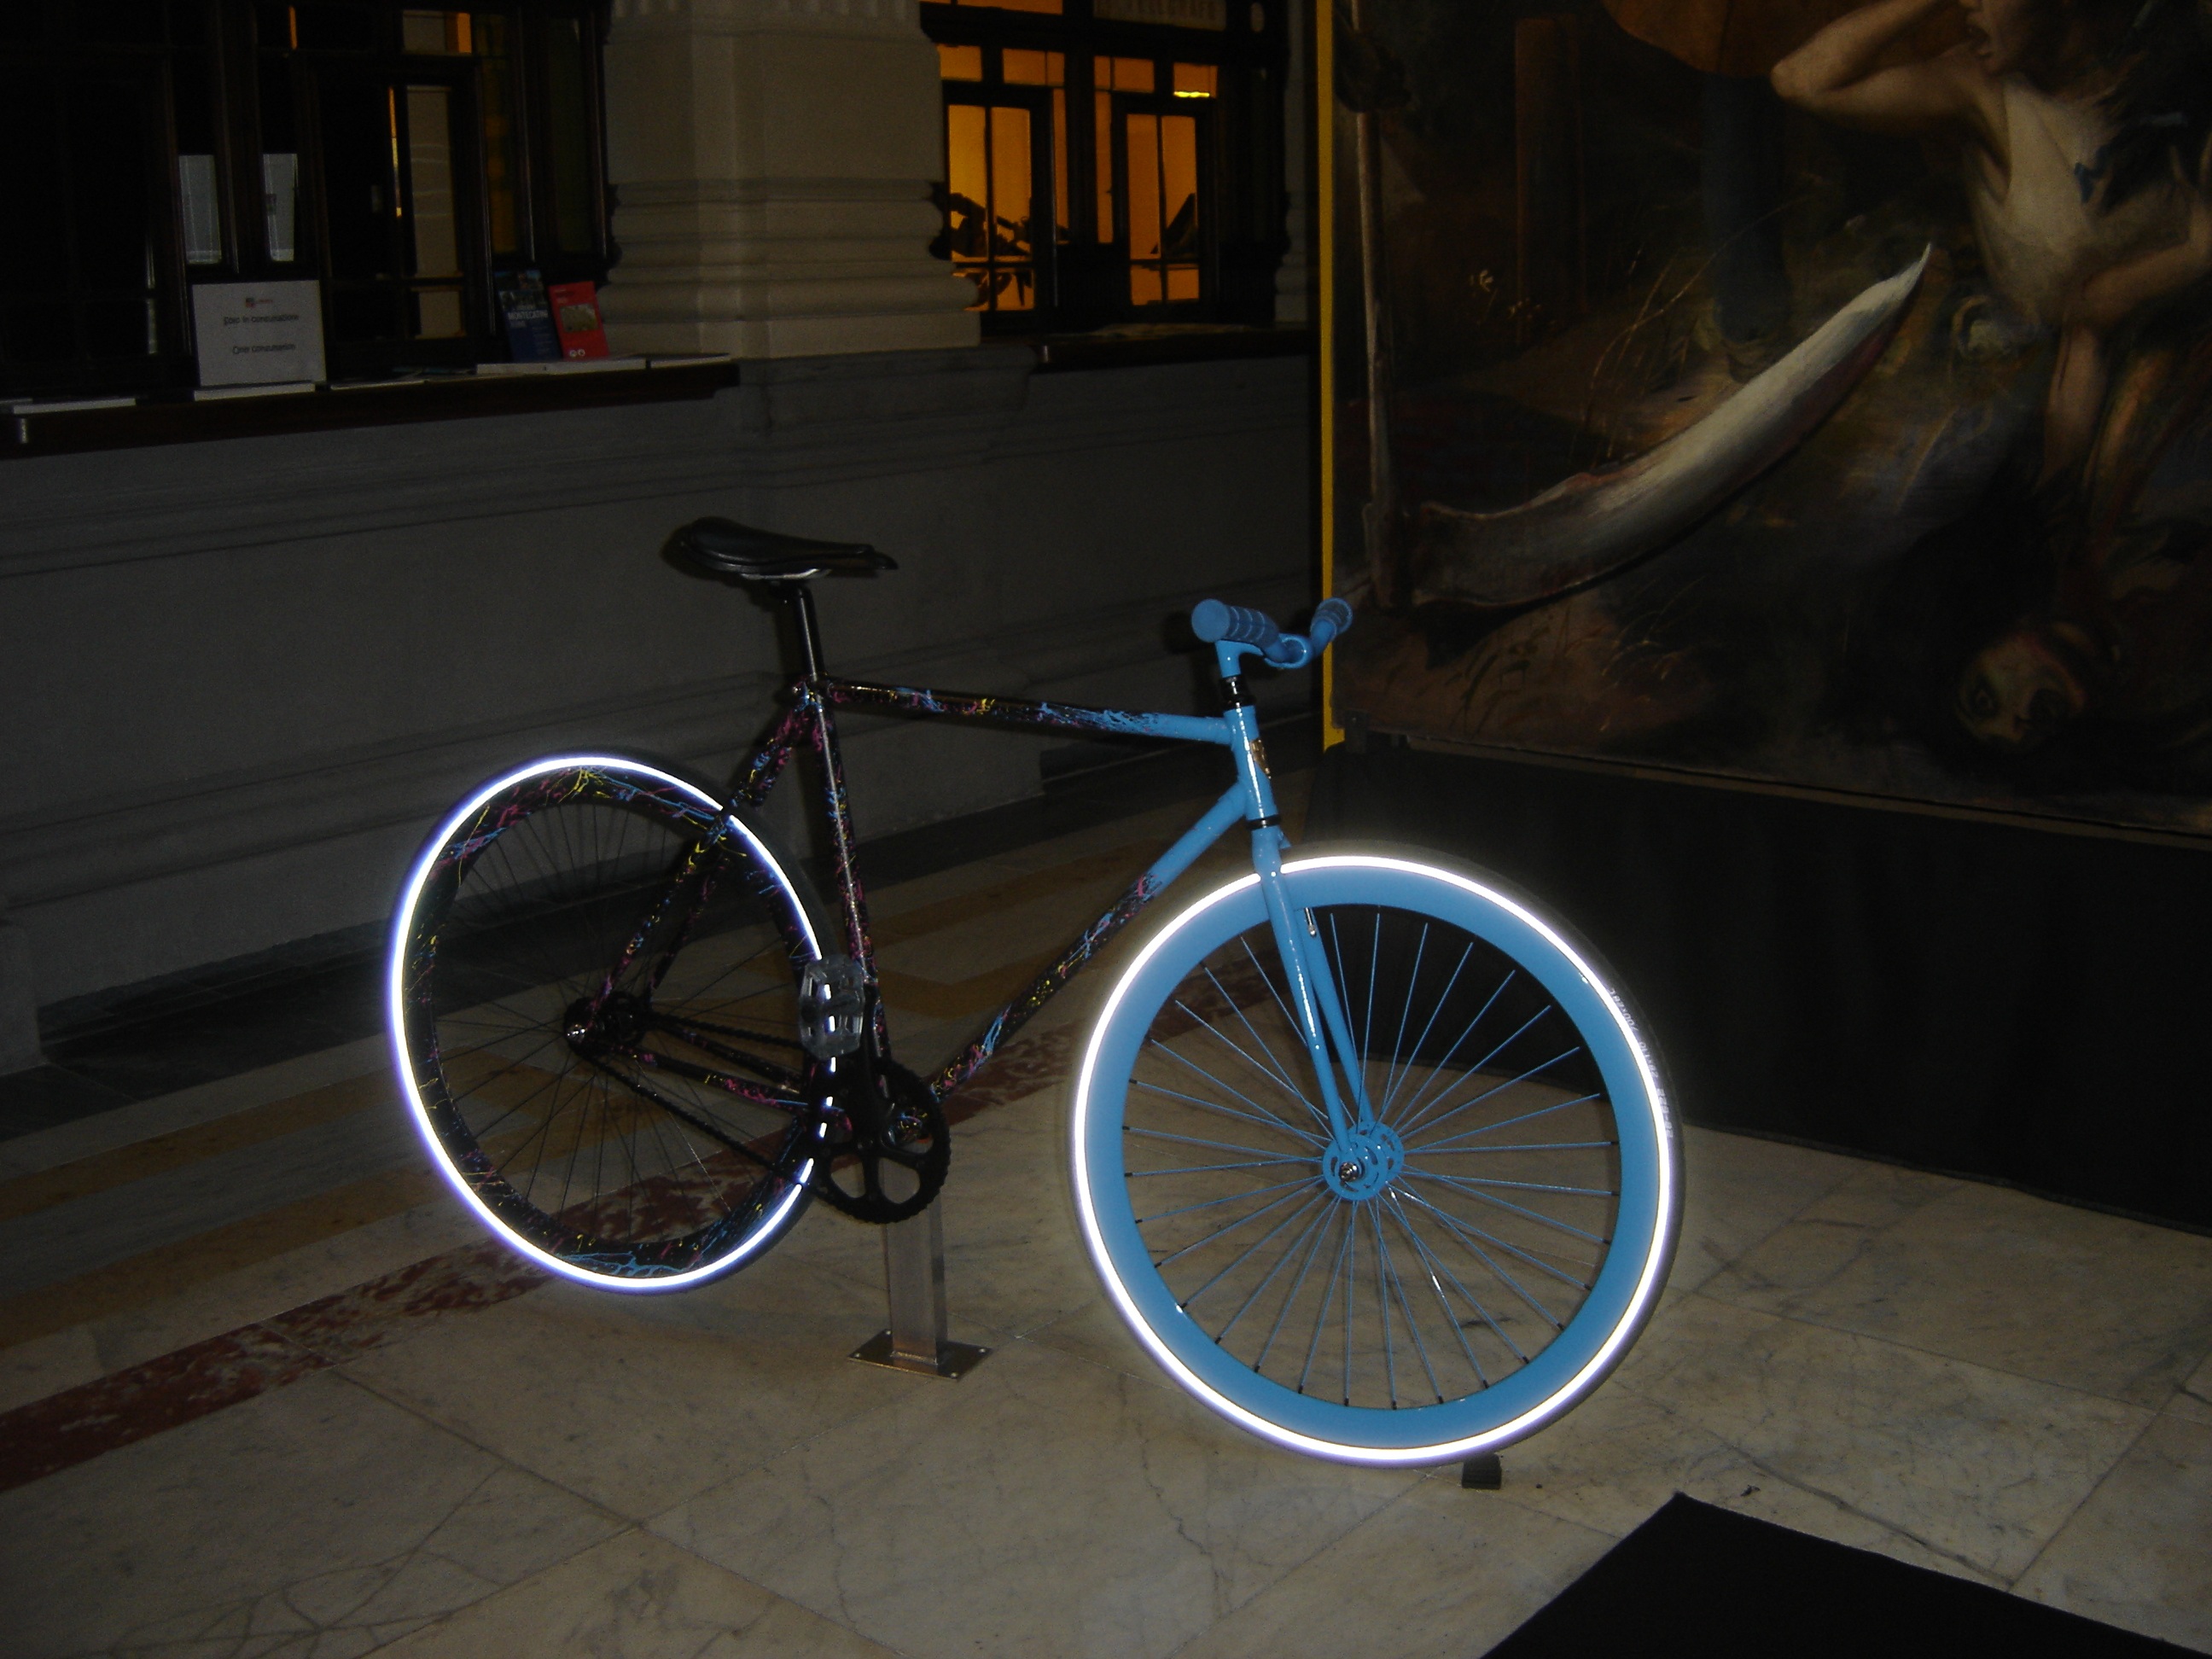
wheel, bicycle, bike, vehicle, sports equipment, mountain bike, strange, colored, land vehicle, cycle sport, cyclo cross bicycle, bicycle motocross, bmx bike, freestyle bmx, road bicycle, racing bicycle, hybrid bicycle